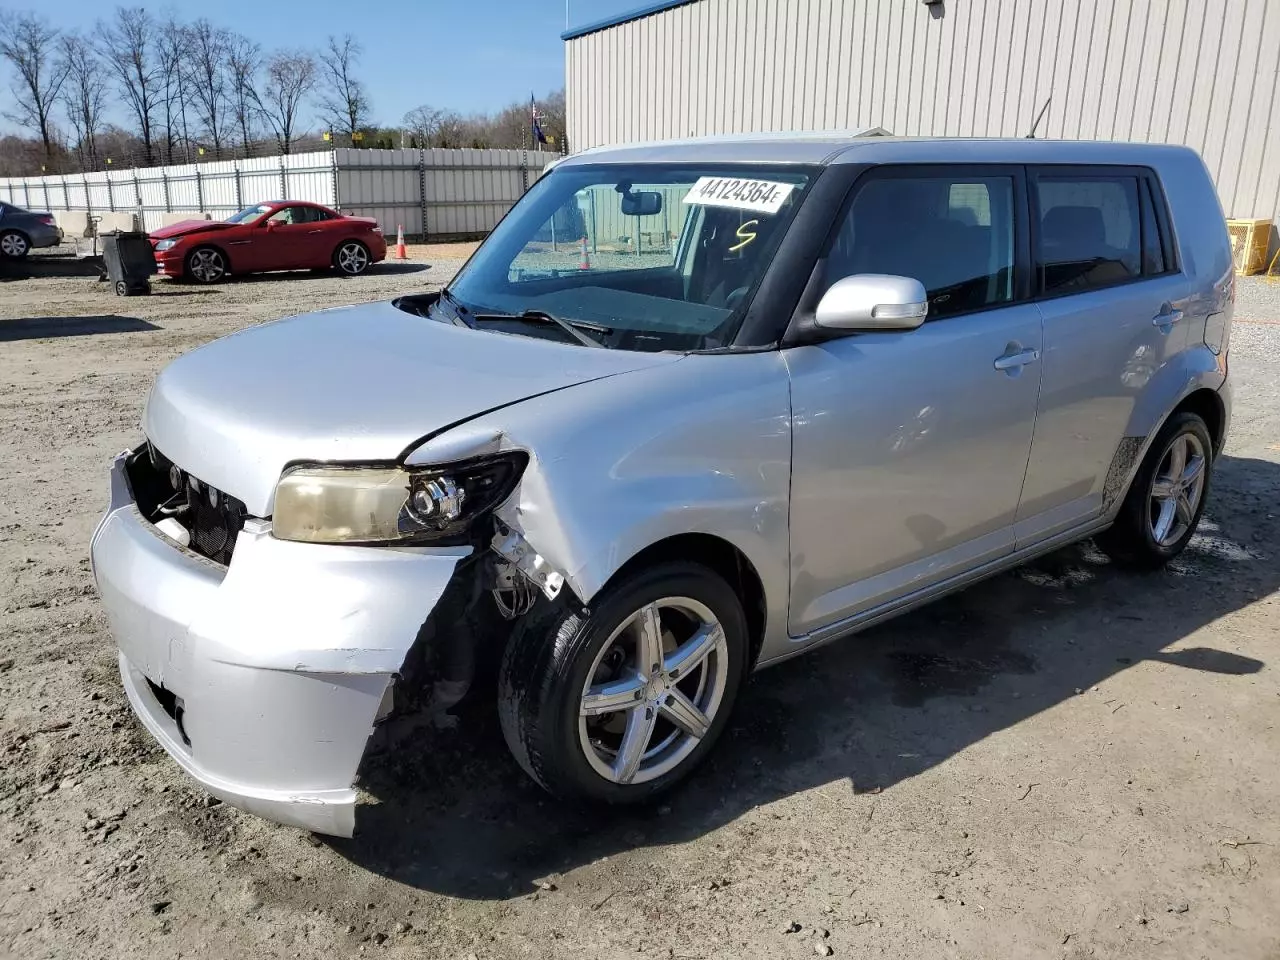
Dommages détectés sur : pare-choc avant, feu avant gauche, aile avant gauche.
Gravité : majeur